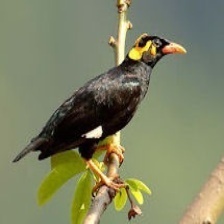
Species: ENGGANO MYNA
Scientific name: GRACULA ENGANENSIS